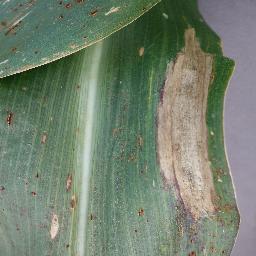
Label: Corn_(Maize)___Northern_Leaf_Blight